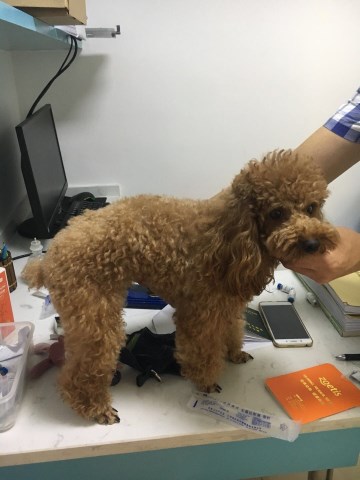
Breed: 2925-n000114-toy_poodle